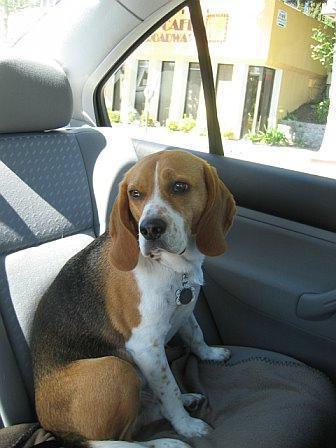
beagle